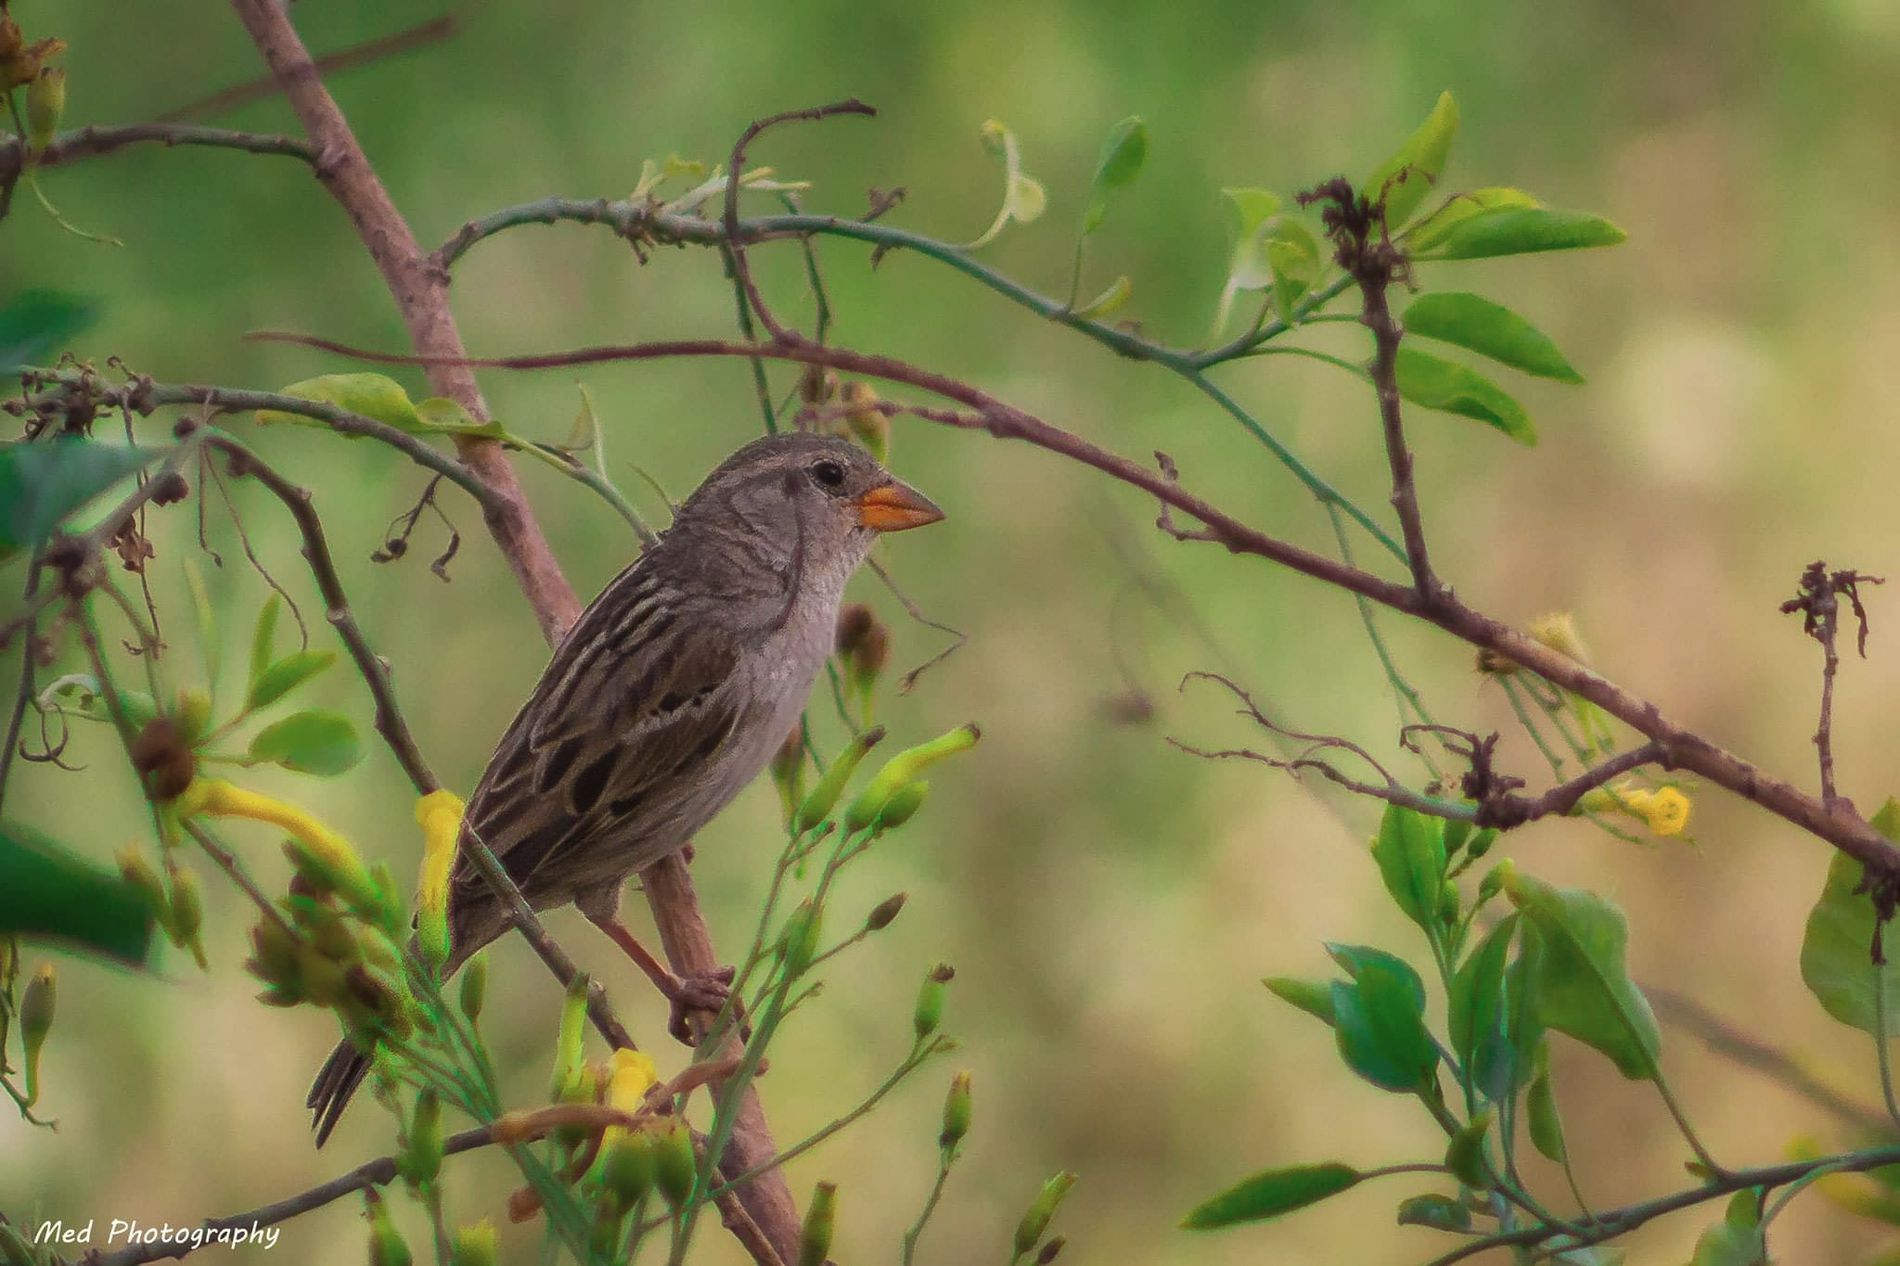
Perched on a Branch
The image shows a small bird perched on a thin branch surrounded by green leaves and buds. The bird has a brownish body and an orange beak. The background is blurred, creating a natural and peaceful setting.
The image captures a small bird perched on a branch, surrounded by green leaves and tiny buds. The soft, natural lighting highlights the bird’s details. The background is blurred, creating a calm and peaceful atmosphere. The earthy tones of the bird and branches contrast beautifully with the vibrant green leaves, enhancing the image’s natural feel. The photo has a warm, serene mood, emphasizing the simplicity of nature.
Labels: Animal, Anthus, Bird, Finch, Sparrow, Beak, Wren, Nature, Branch, Leaves, Leave, Branches, Watermark